Cheridah de Beauvoir Stocks

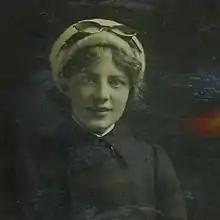
aviator

Cheridah de Beauvoir Stocks (1887–1971) was the second British woman to gain a Royal Aero Club aviator's licence, in 1911. She was partially paralysed following an aviation accident in 1913.